Bane Jelić

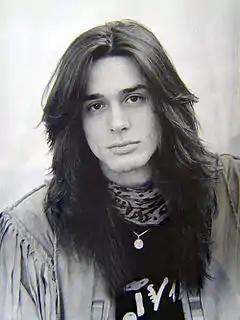
Jelić in 1990.

In 1987 Jelic went to serve the mandatory military service. He became the leader of a military band and in this capacity spent the entire service time playing with the band in a military centre (Dom JNA).